Francesco Didioni

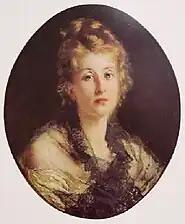
Portrait of a Young Blonde Woman

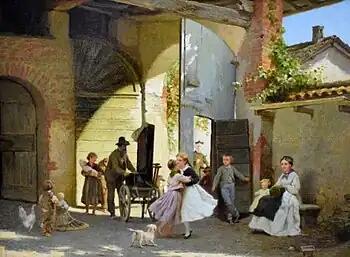
A Courtyard with Children

Francesco Didioni (1839, Milan –27 July 1895, Stresa) was an Italian painter of portraits and genre scenes.